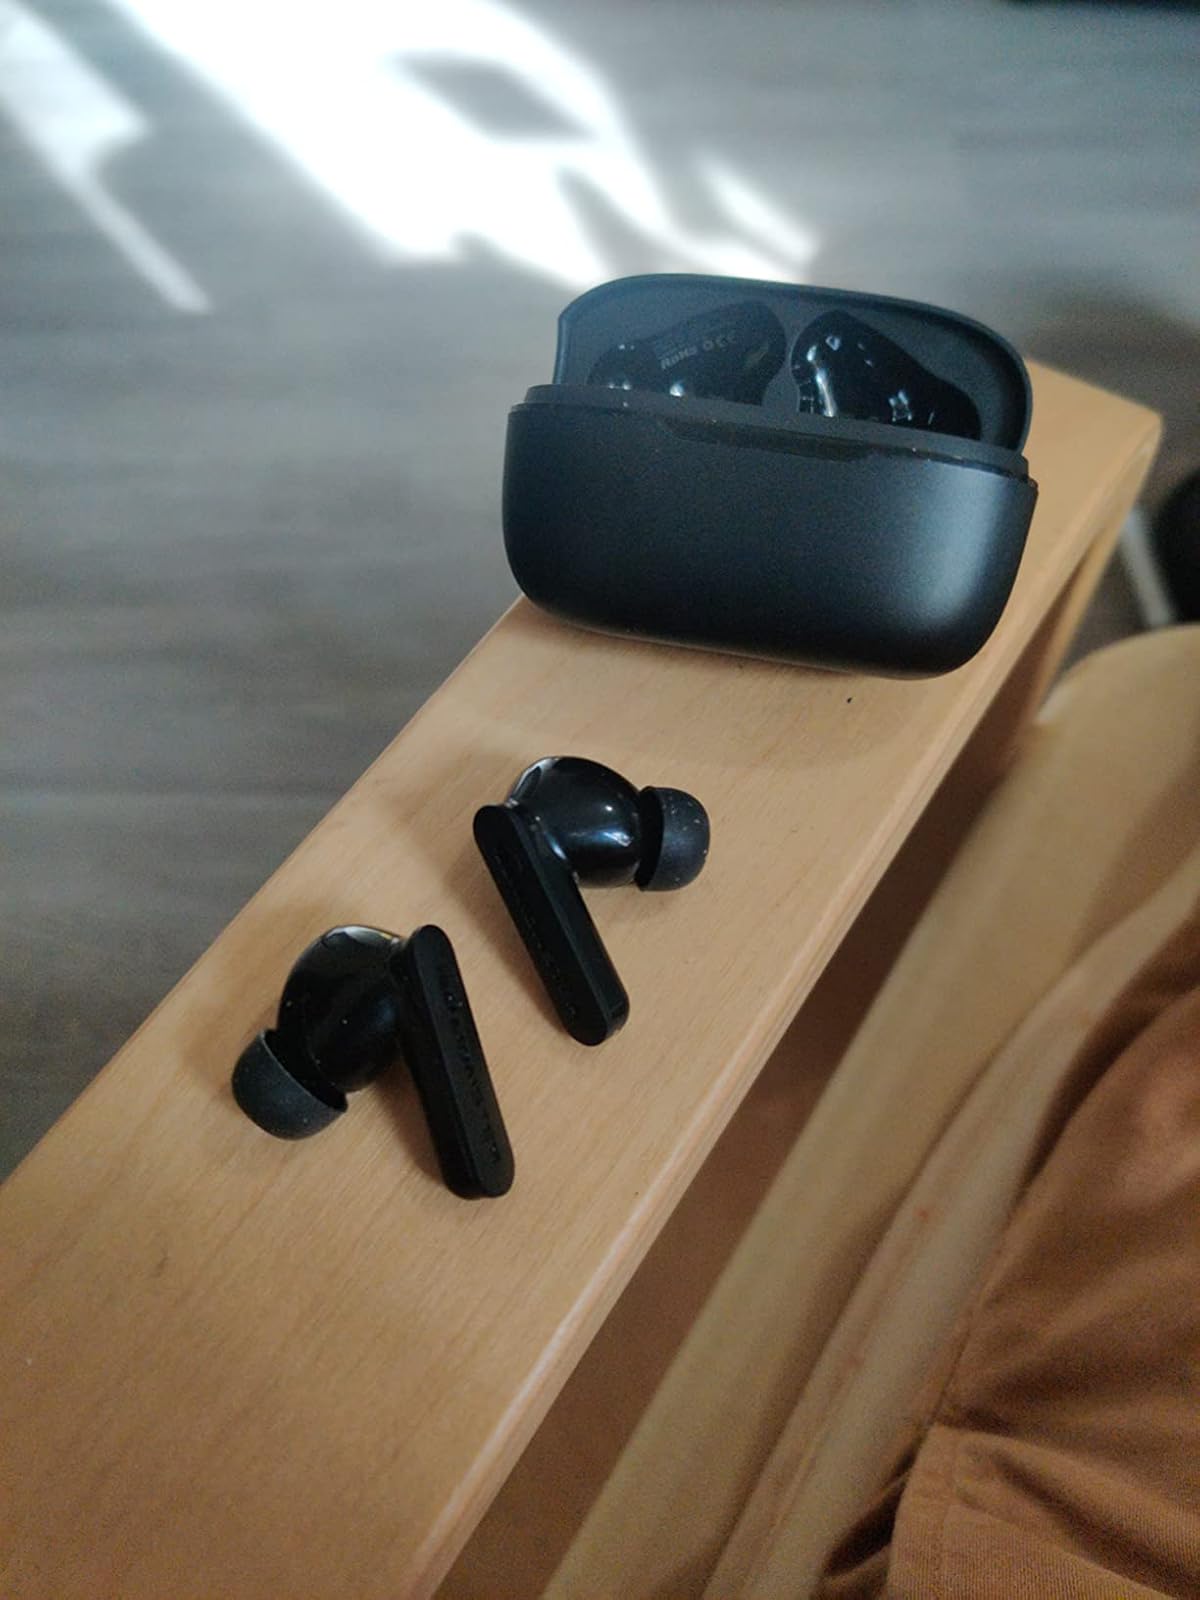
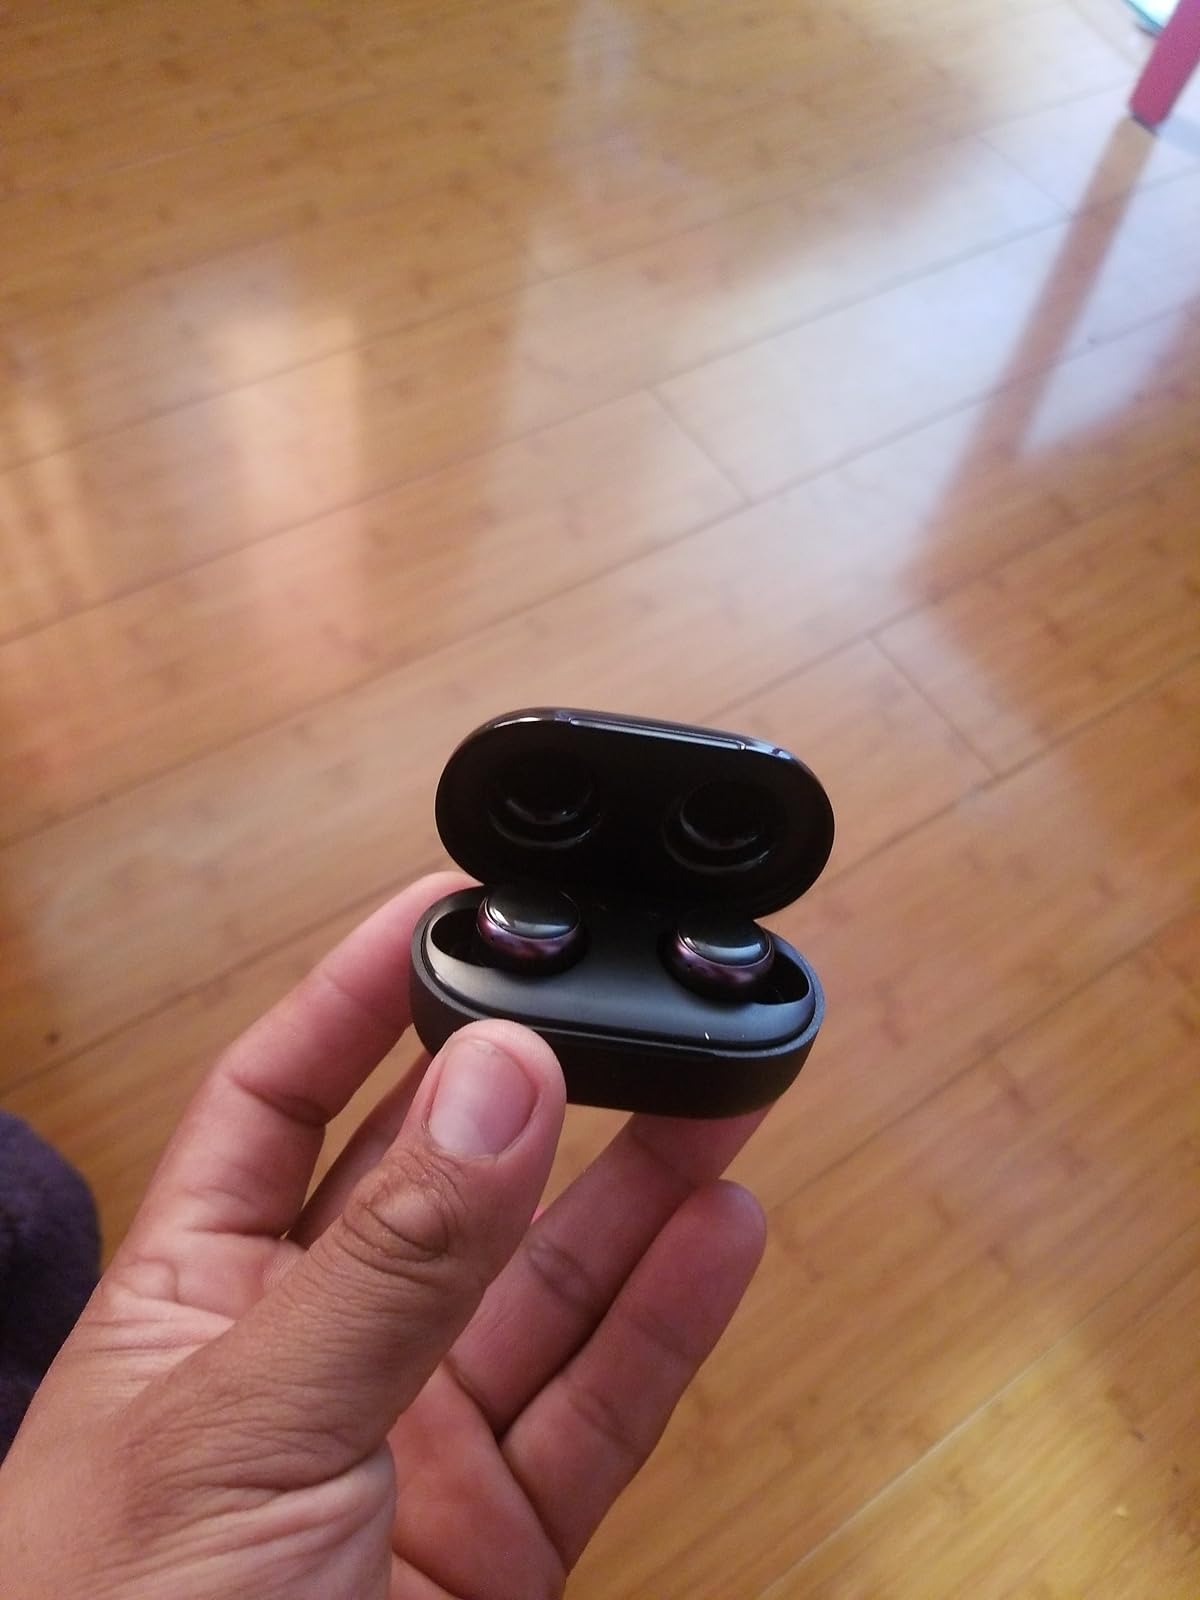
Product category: earbuds
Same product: no